Dwejra Tower

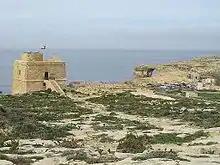
Dwejra Tower with the Azure Window in the background

The tower was restored by Din l-Art Ħelwa between 1997 and 1999. It is now in good condition and is open to the public at no charge.